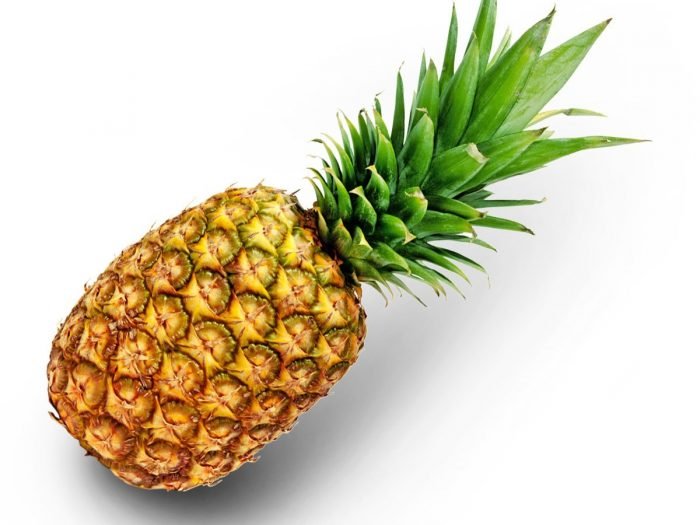
Label: Pineapple